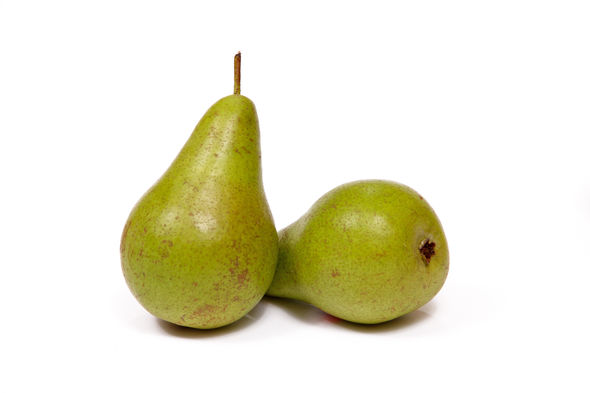
Label: Pear